Bottega Veneta

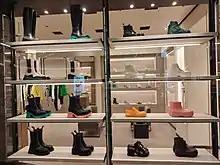
Bottega Veneta window display.

Kering appointed Daniel Lee as creative director of Bottega Veneta in June 2018 and Bartolomeo Rongone as CEO in June 2019. In November 2019, the company opened its first store in Miami. In 2019, Bottega Veneta won four awards during the British Fashion Awards. On 2021, Bottega Veneta shut down its social media accounts and created the digital journal "Issued by Bottega" to communicate with clients, influencers, collaborators, and fans. Monthly fashion shows were replaced by private staged trunk shows called "Salons" with industrial setups and guest performers. In April 2021, the Berlin police investigated Bottega Veneta's Salon afterparty following the show held at Berghain pursuant to social distancing and masking laws during the COVID-19 pandemic. On 10 November 2021, Daniel Lee left his post as creative director.